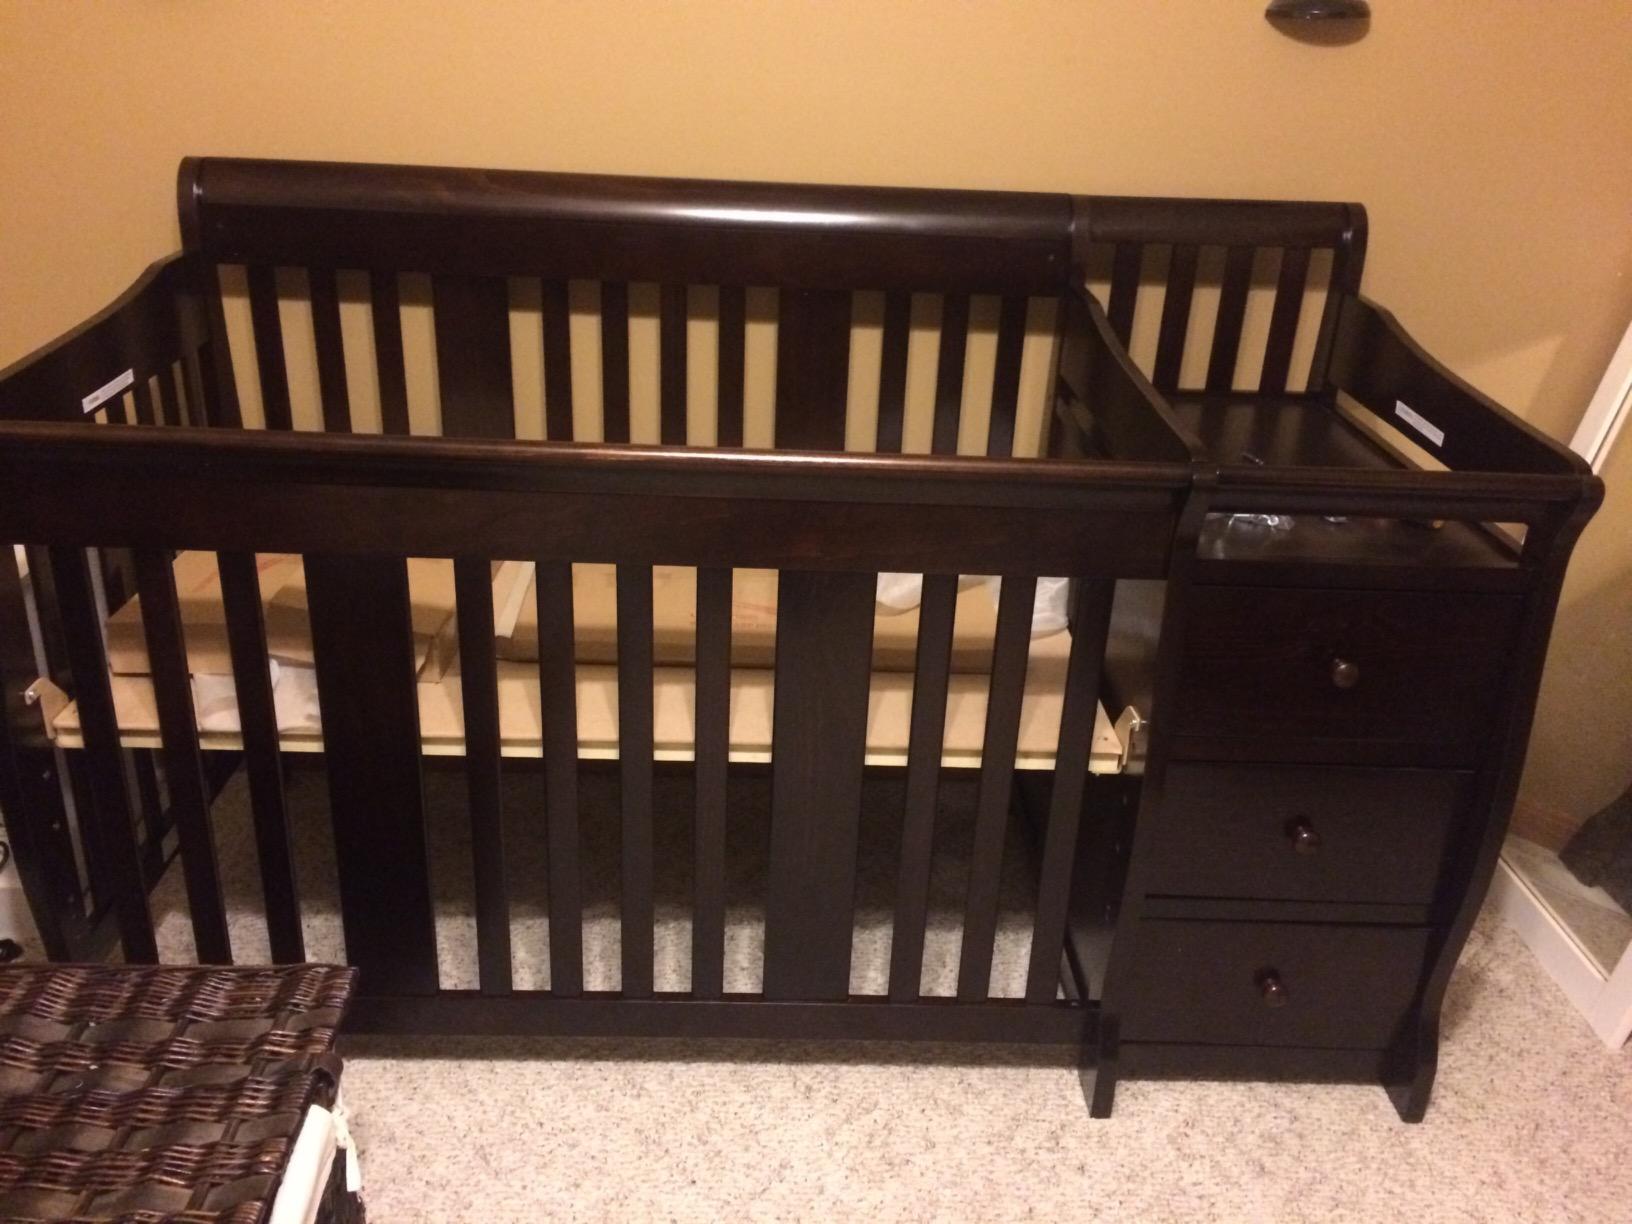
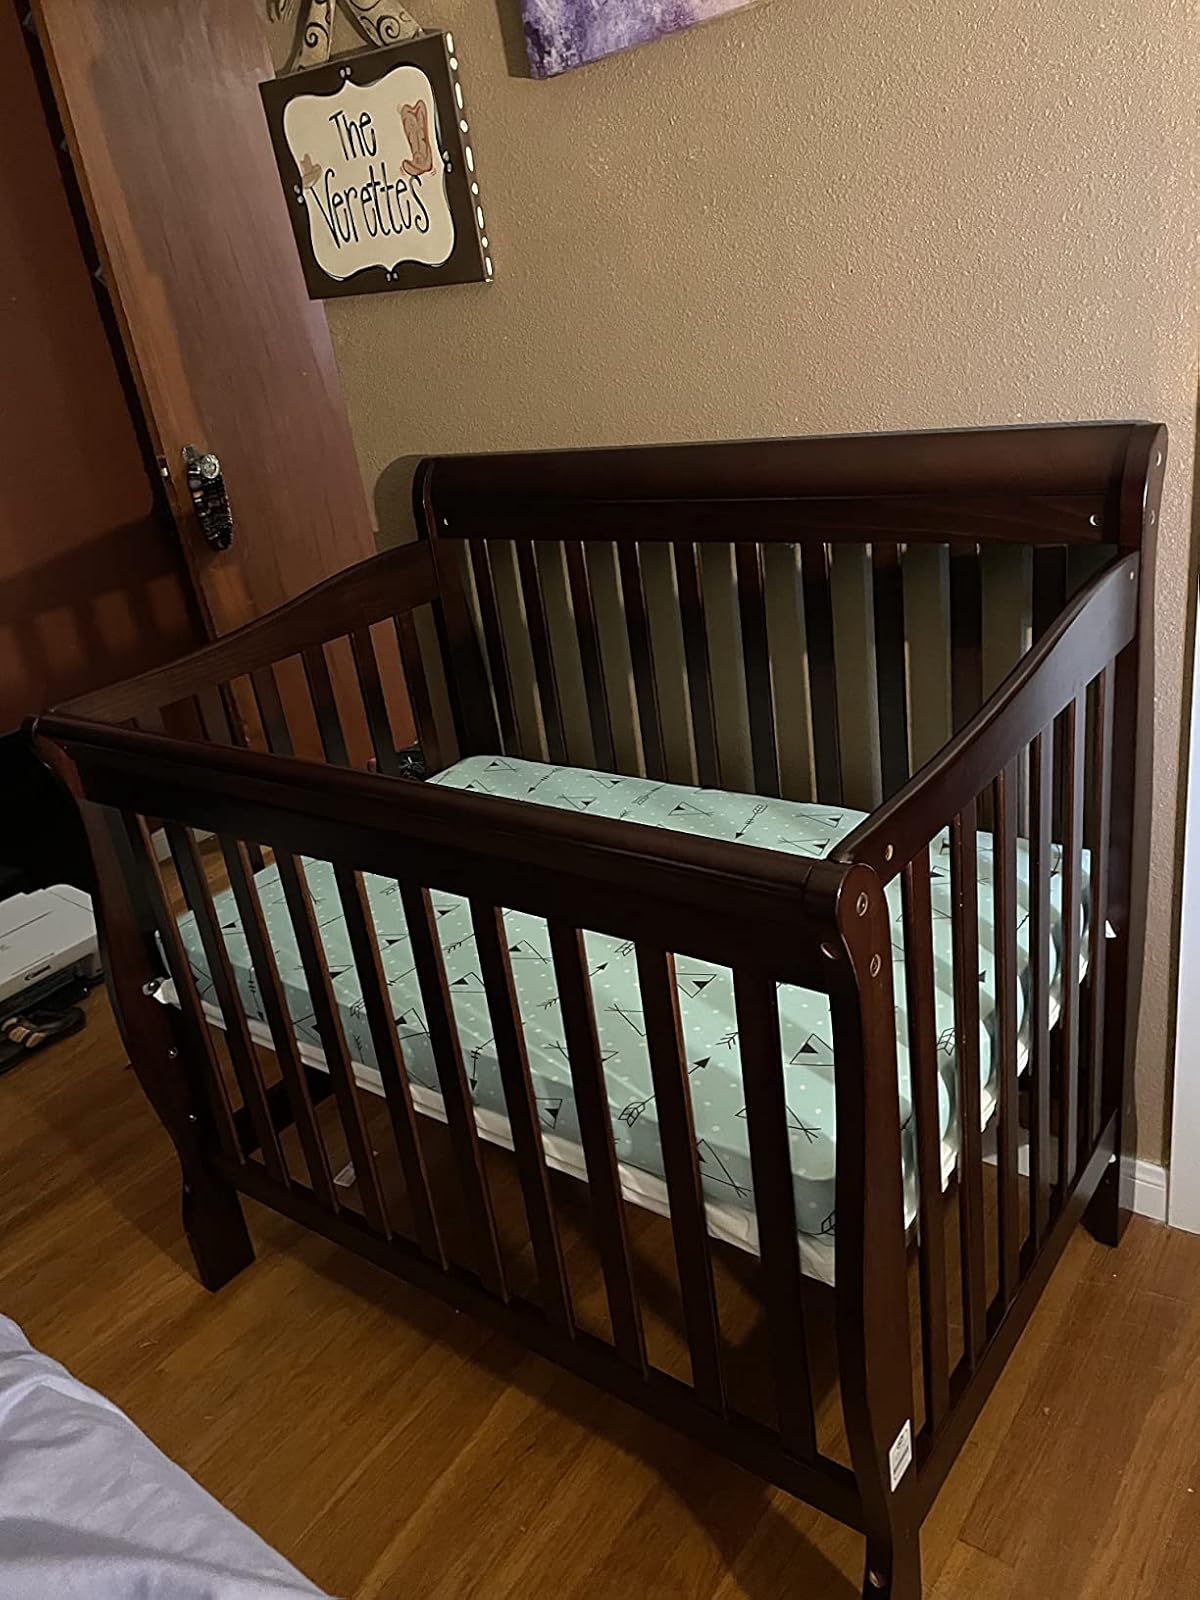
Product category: products_crib
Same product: no